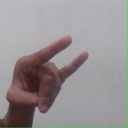
अक्षर: च